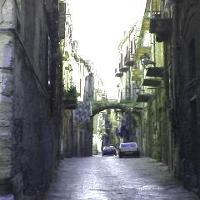
Weather: cloudy or overcast